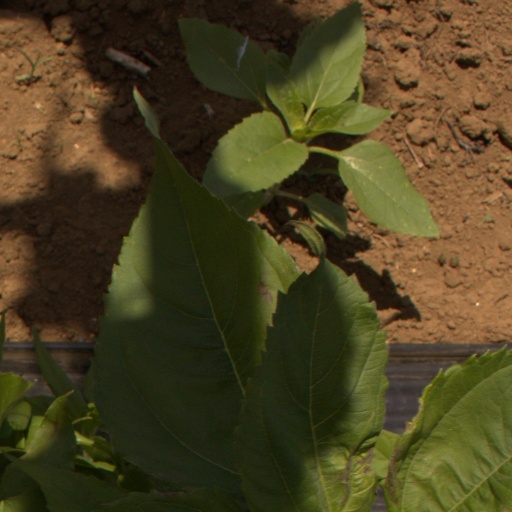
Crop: Jerusalem artichoke